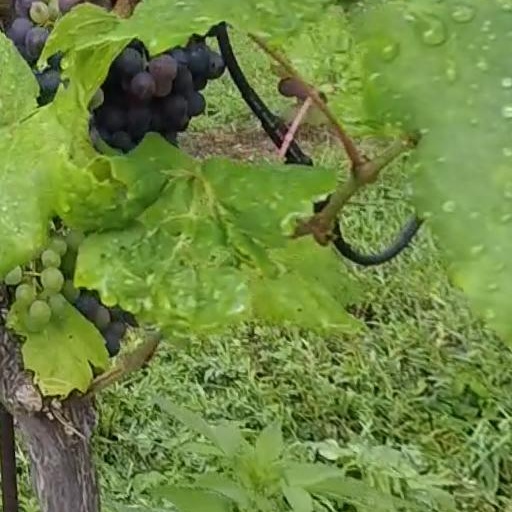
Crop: grape